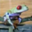
Label: frog